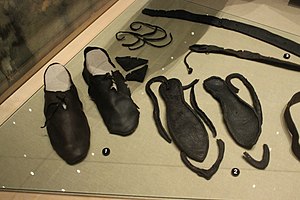
Bockstenmanden / Beskrivelse
Bockstenmandens bevarede lædersko.
Bockstenmanden er et moselig, der blev fundet i Varbergs kommun i Sverige. Manden var 25-35 år og levede omkring 1350-1370. Det er et af de bedst bevarede fund i Europa, idet store dele af klædedragten er intakt. Det er udstillet på Hallands kulturhistoriska museum.